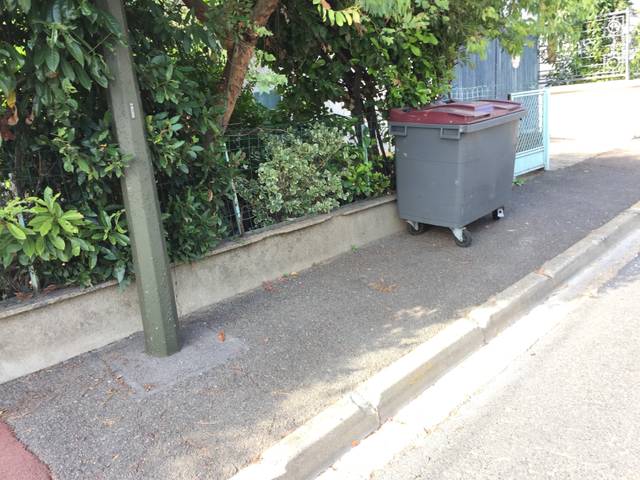
Region: France
Coordinates: 48.952, 2.27